Central Flying School

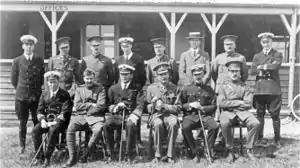
Central Flying School staff in January 1913

Suitable pilots are trained as Qualified Flying Instructor (QFIs) on the Grob Tutor T.1, Grob Prefect T.1 and Embraer Phenom T.1 at RAF College Cranwell. Texan and Hawk QFI's are trained by CFS personnel at RAF Valley. Helicopter instructors (QHI's), both pilots and rear crew, are trained at RAF Shawbury, home of No. 1 Flying Training School.